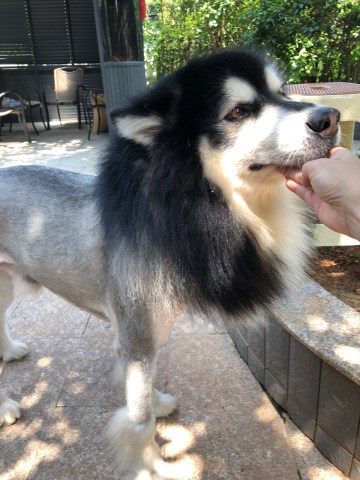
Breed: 1324-n000004-malamute